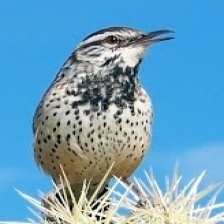
Species: CACTUS WREN
Scientific name: CAMPYLORHYNCHUS BRUNNEICAPILLUS